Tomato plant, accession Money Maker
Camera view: bottom (45 deg); turntable rotation: 30 degrees
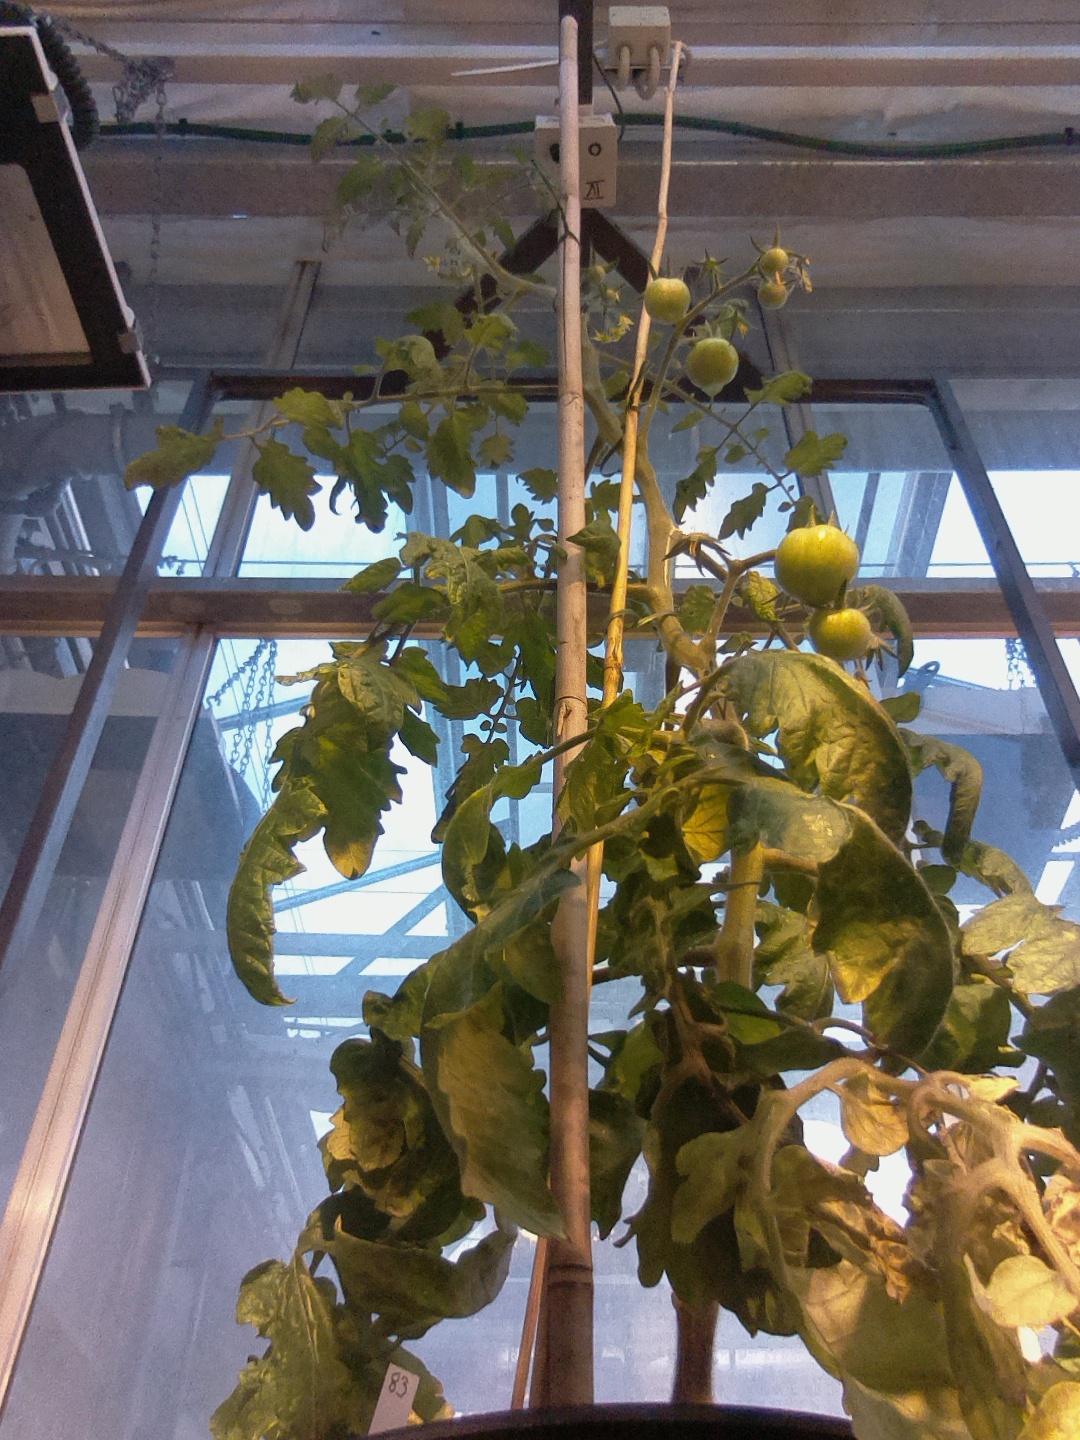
BBCH growth stage 75: 50%-60% of final fruit size